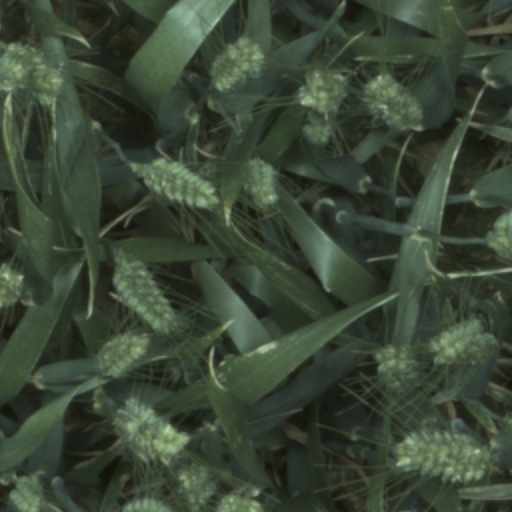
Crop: wheat